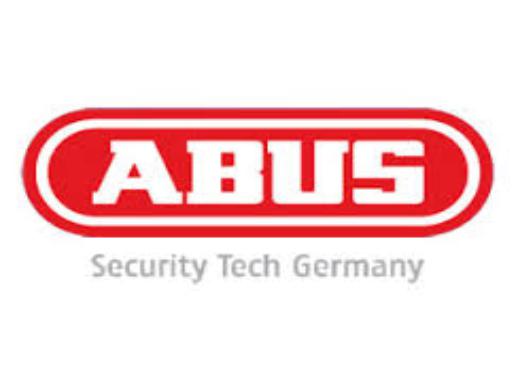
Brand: abus
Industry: Others